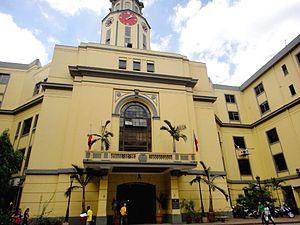
L‘hôtel de ville de Manille est un monument caractéristique de Manille, capitale des Philippines. L'édifice, avec sa tour hexagonale et son horloge rouge sur trois de ses faces, a reçu des commentaires défavorables pendant ses années initiales en raison de sa conception architecturale austère, son manque d'entrées et l'emplacement de la tour de l'horloge. Le plan du rez-de-chaussée a été méprisé pour sa ressemblance avec la forme d'un cercueil ou, à l'inverse, avec celle d'un bouclier de chevaliers templiers.